Edward House, Karachi

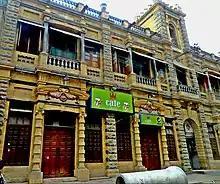
Edward House

The building is protected by the Sindh Cultural Preservation Act, 1994. In 2012, renovation of the house was completed at the cost of , a rehabilitation and conservation project which started in 2010. The restoration was criticized on the grounds that the Sindh Department of Antiquities awarded works to an inexperienced contractor who "over-restored" the building, and chiseled away some original stone work in attempt to remove the patina which had formed on the building.